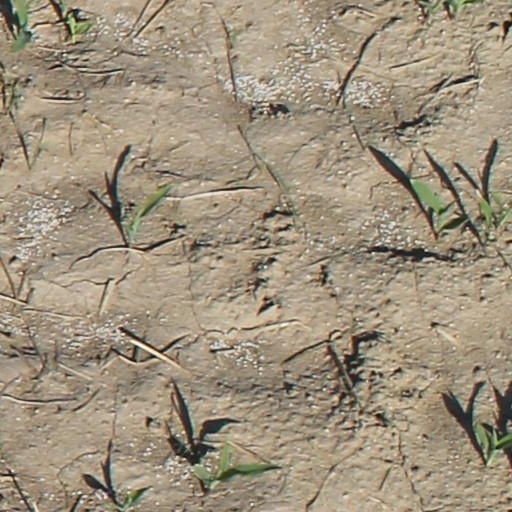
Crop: maize; corn